Charging the mound

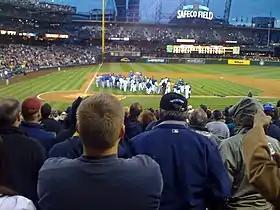
This incident between the Texas Rangers and Seattle Mariners on May 8, 2008, followed Seattle batter Richie Sexson charging the mound in the 4th inning.

In baseball, charging the mound is an assault by a batter against the pitcher, usually the result of being hit by a pitch or nearly being hit by a pitch, such as a brushback. The first incidence of a professional charging of the mound has not been identified, but the practice dates back to the game's early days. Charging the mound is the most common initiator of a bench-clearing brawl.